The Citizen List

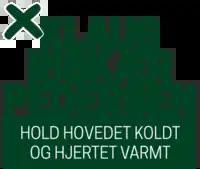
Klaus Riskær Pedersen party logo

In 1989, Klaus Riskær Pedersen ran in the European Parliament election for Venstre. Although fifth on the ballot, he received enough votes to become one of Venstre's three representatives in the European Parliament. Riskær declared bankruptcy in 1992 and in 1993 he was excluded from Venstre. He continued in the European Parliament as an independent politician. He founded the party "De liberale 2000 (The Liberal 2000)" and intended to run for the next European Parliament election, but did not manage to gather enough signatures to do so. In 2000, Riskær was sentenced two years in prison for fraud. This sentence was later prolonged.